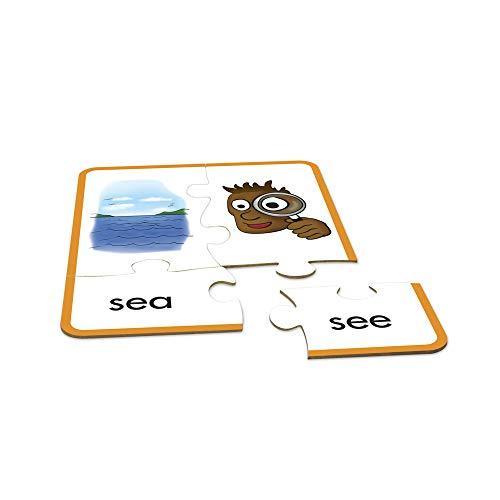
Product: Junior Learning Homonym Puzzles
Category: Toys & Games | Learning & Education | Reading & Writing | Magnetic Letters & Words
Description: The 2 sides of the puzzle can join to create a completed 4 piece puzzle to help the child visually identify the words that sound The same but are spelt differently.
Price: $10.99
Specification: ProductDimensions:7.2x6.2x2.5inches|ItemWeight:13.4ounces|ShippingWeight:13.4ounces(Viewshippingratesandpolicies)|ASIN:B07DL63T81|Itemmodelnumber:JL243|Manufacturerrecommendedage:5-8years